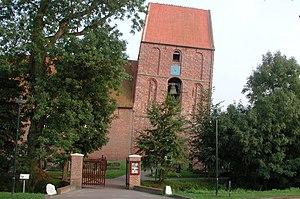
Une tour inclinée ou tour penchée est une tour possédant un angle non nul par rapport à la verticale et n'étant pas perpendiculaire au sol.